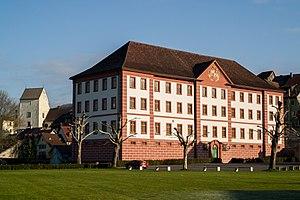
Cette liste présente les biens culturels d'importance nationale dans le canton d'Argovie. Cette liste correspond à l'édition 2009 de l'Inventaire Suisse des biens culturels d'importance nationale pour le canton d'Argovie. Il est trié par commune et inclus : 175 bâtiments séparés, 11 collections et 56 sites archéologiques.